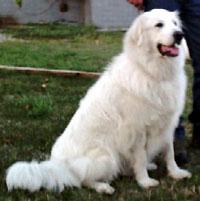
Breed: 225-n000073-Great_Pyrenees